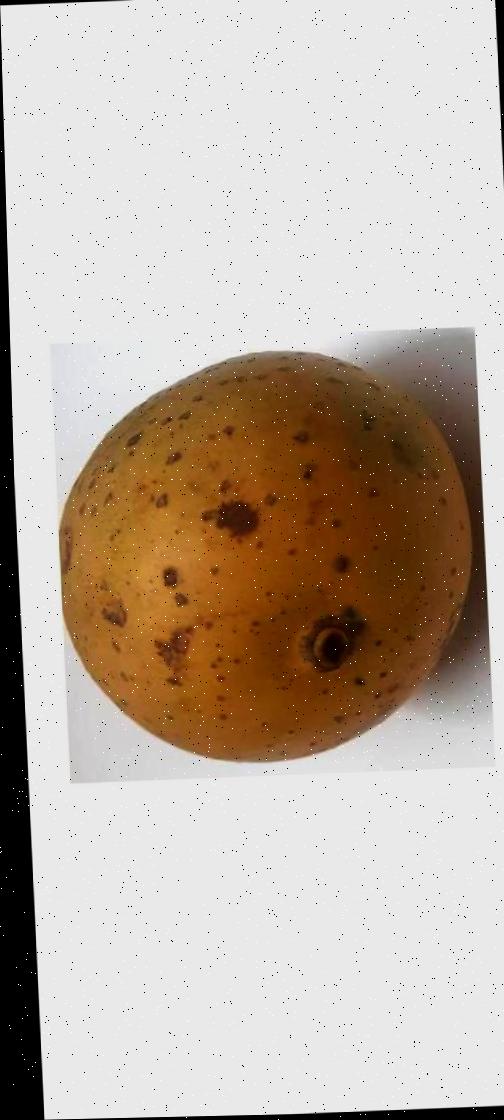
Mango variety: Gourmoti